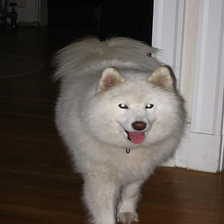
Species: dog
Breed: samoyed